Angleball

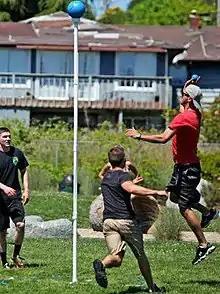
American Angleball Championship 2015

Angleball is a registered sports fitness organization and patented equipment manufacturer for North America's oldest sport, anejodi. Angleball's anejodi rules were reestablished as an American tradition during World War II at Brown University by collegiate Hall of Fame football and basketball coach Charles "Rip" Engle (March 26, 1906 – March 7, 1983) to keep American World War II servicemen fit prior to deployment. Angleball equipment is currently played by 1,000,000+ people in the United States and worldwide and for conditioning in the NFL and by Team USA Olympic athletes. International Angleball has 13 current member countries. The Angleball organization honors its ancient heritage by encouraging groups to produce their own anejodi equipment to Angleball's patented measurements, using available or natural materials, as long as the equipment is not sold. Angleball is a registered trademark and is sold exclusively by the Angleball company.